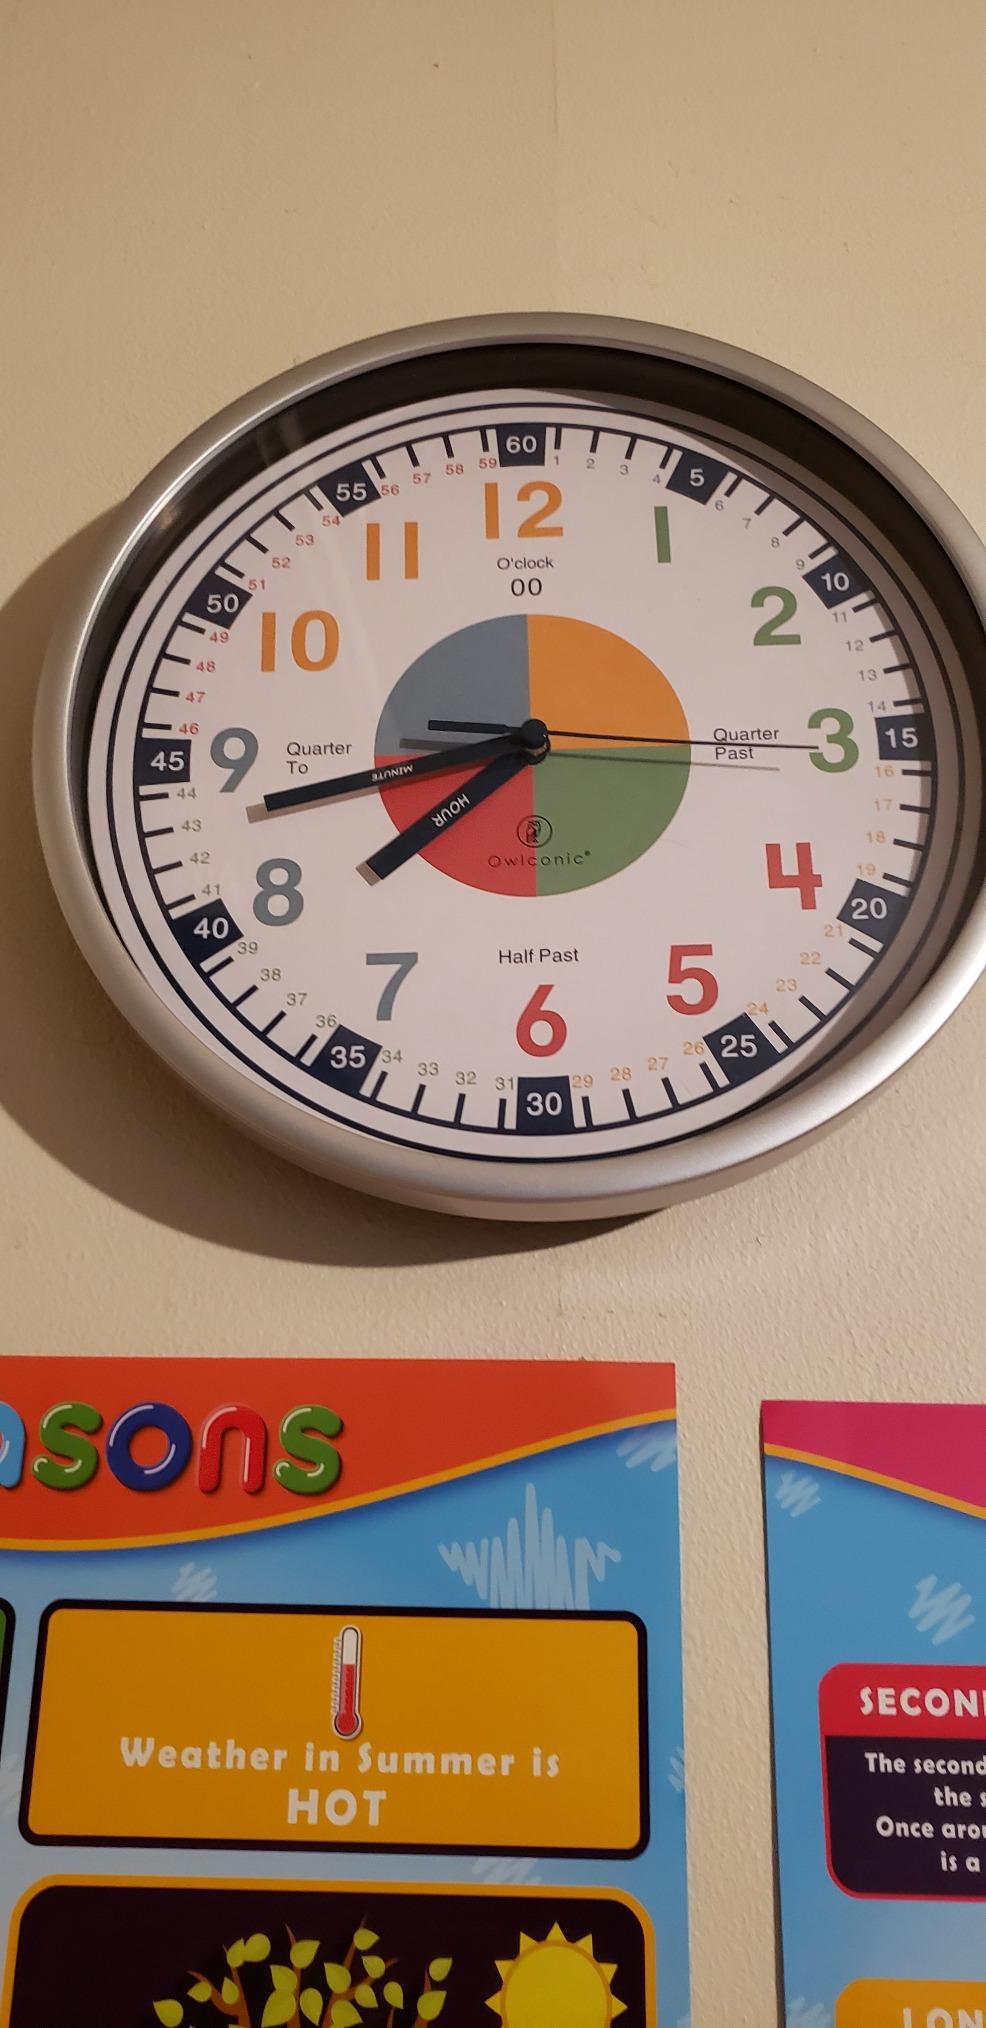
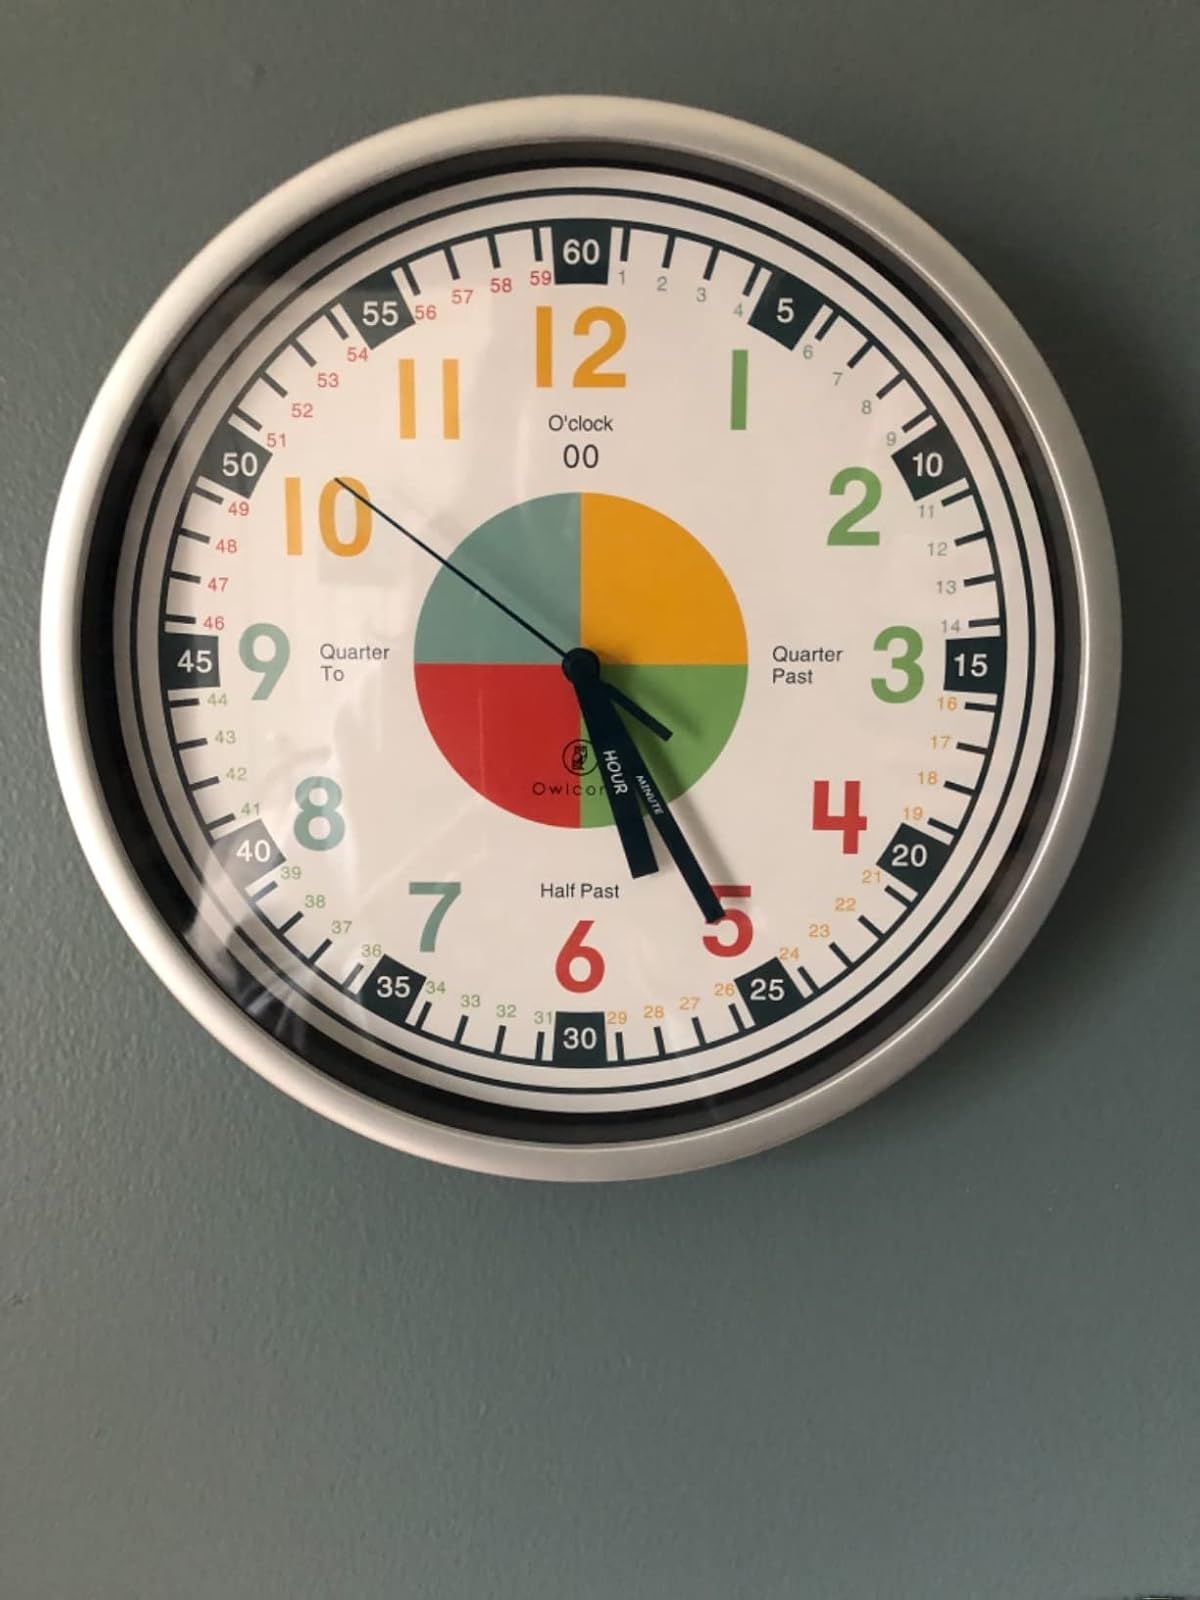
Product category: clock
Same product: yes